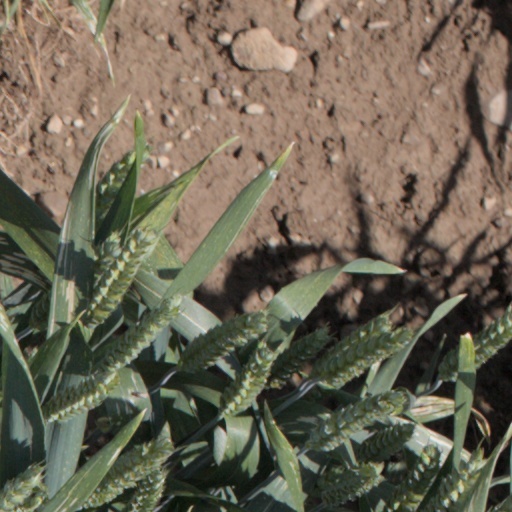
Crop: wheat